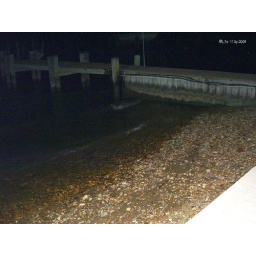
This is where they were bucketing water from to keep the house fire in check.